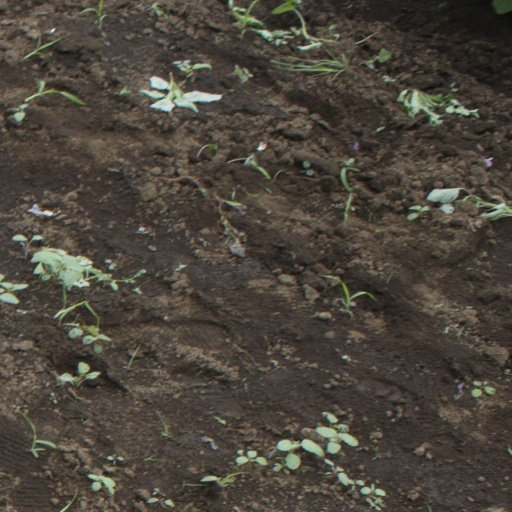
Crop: soybean